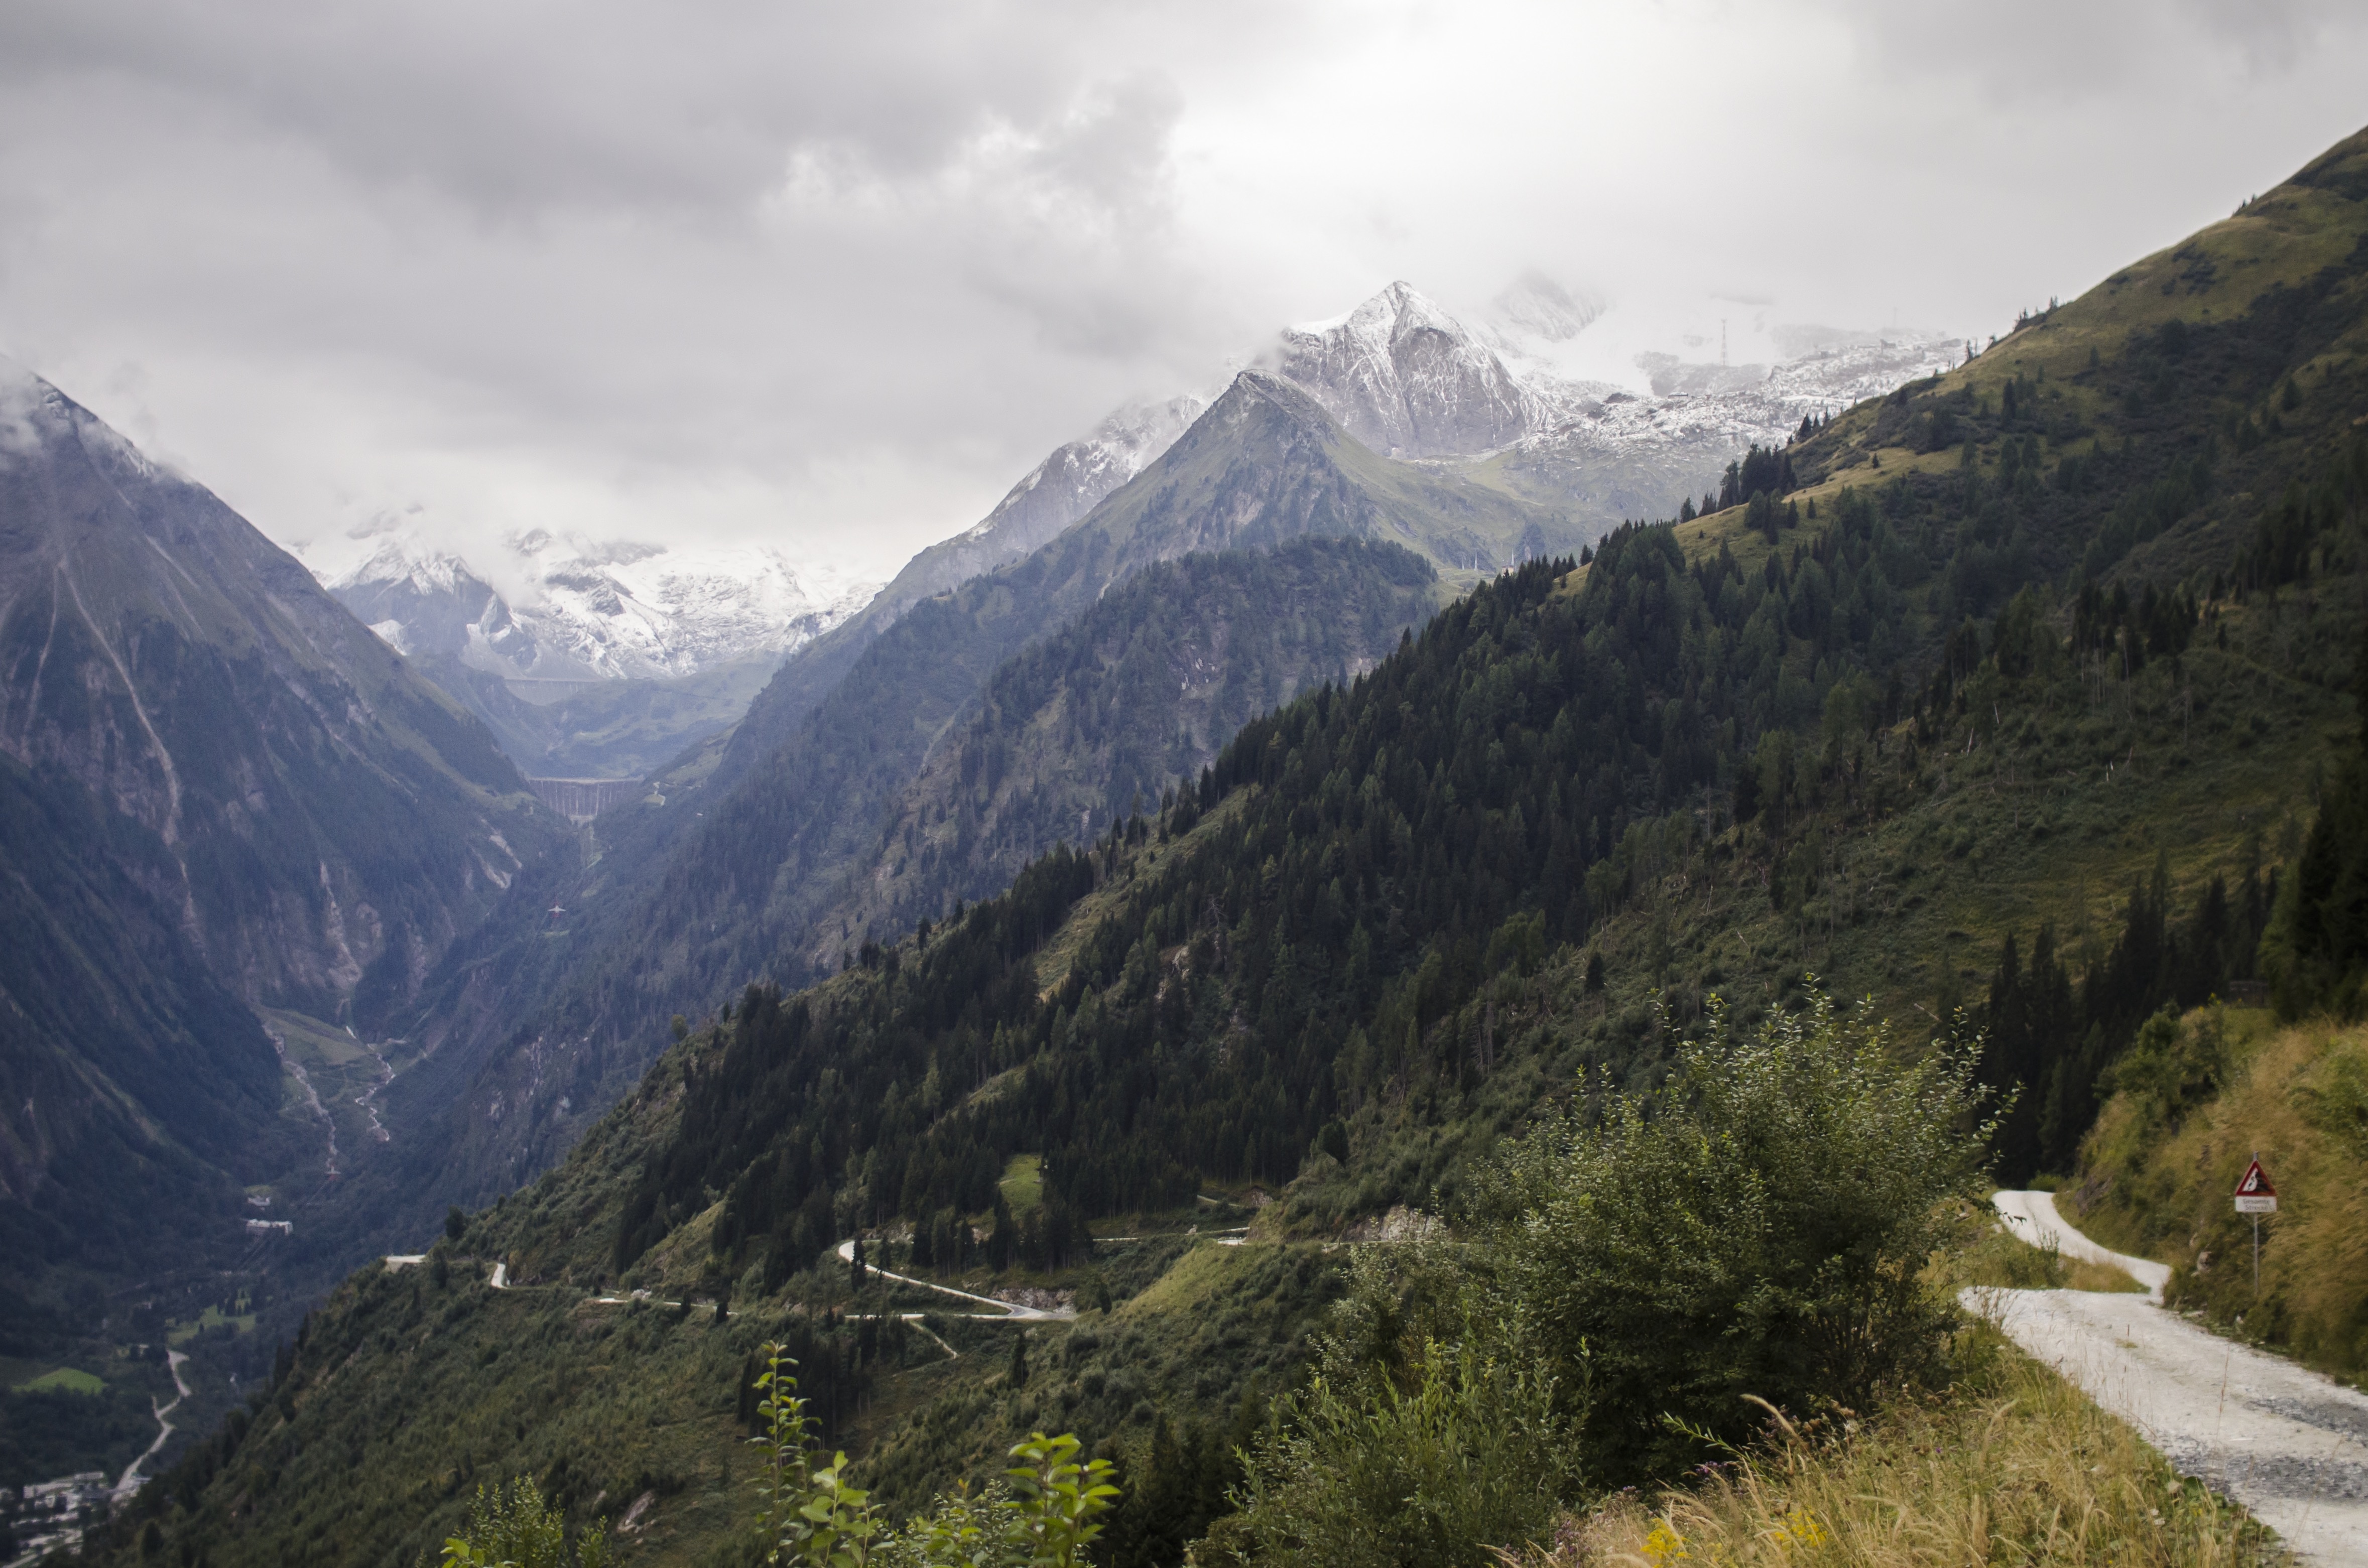
landscape, nature, wilderness, walking, mountain, adventure, valley, mountain range, fjord, ridge, alps, backpacking, plateau, fell, cirque, landform, mountain pass, geographical feature, atmospheric phenomenon, mountainous landforms, glacial landform